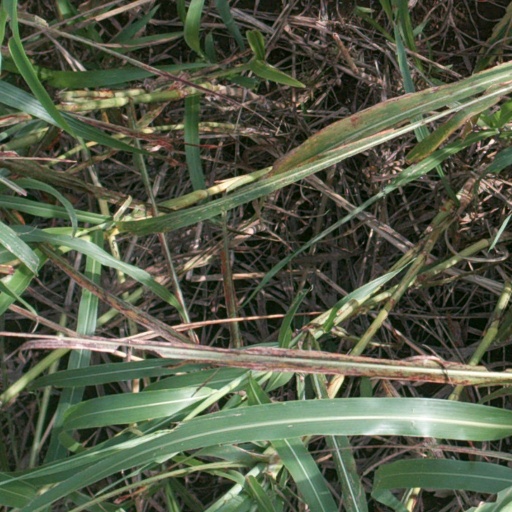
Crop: sorghum